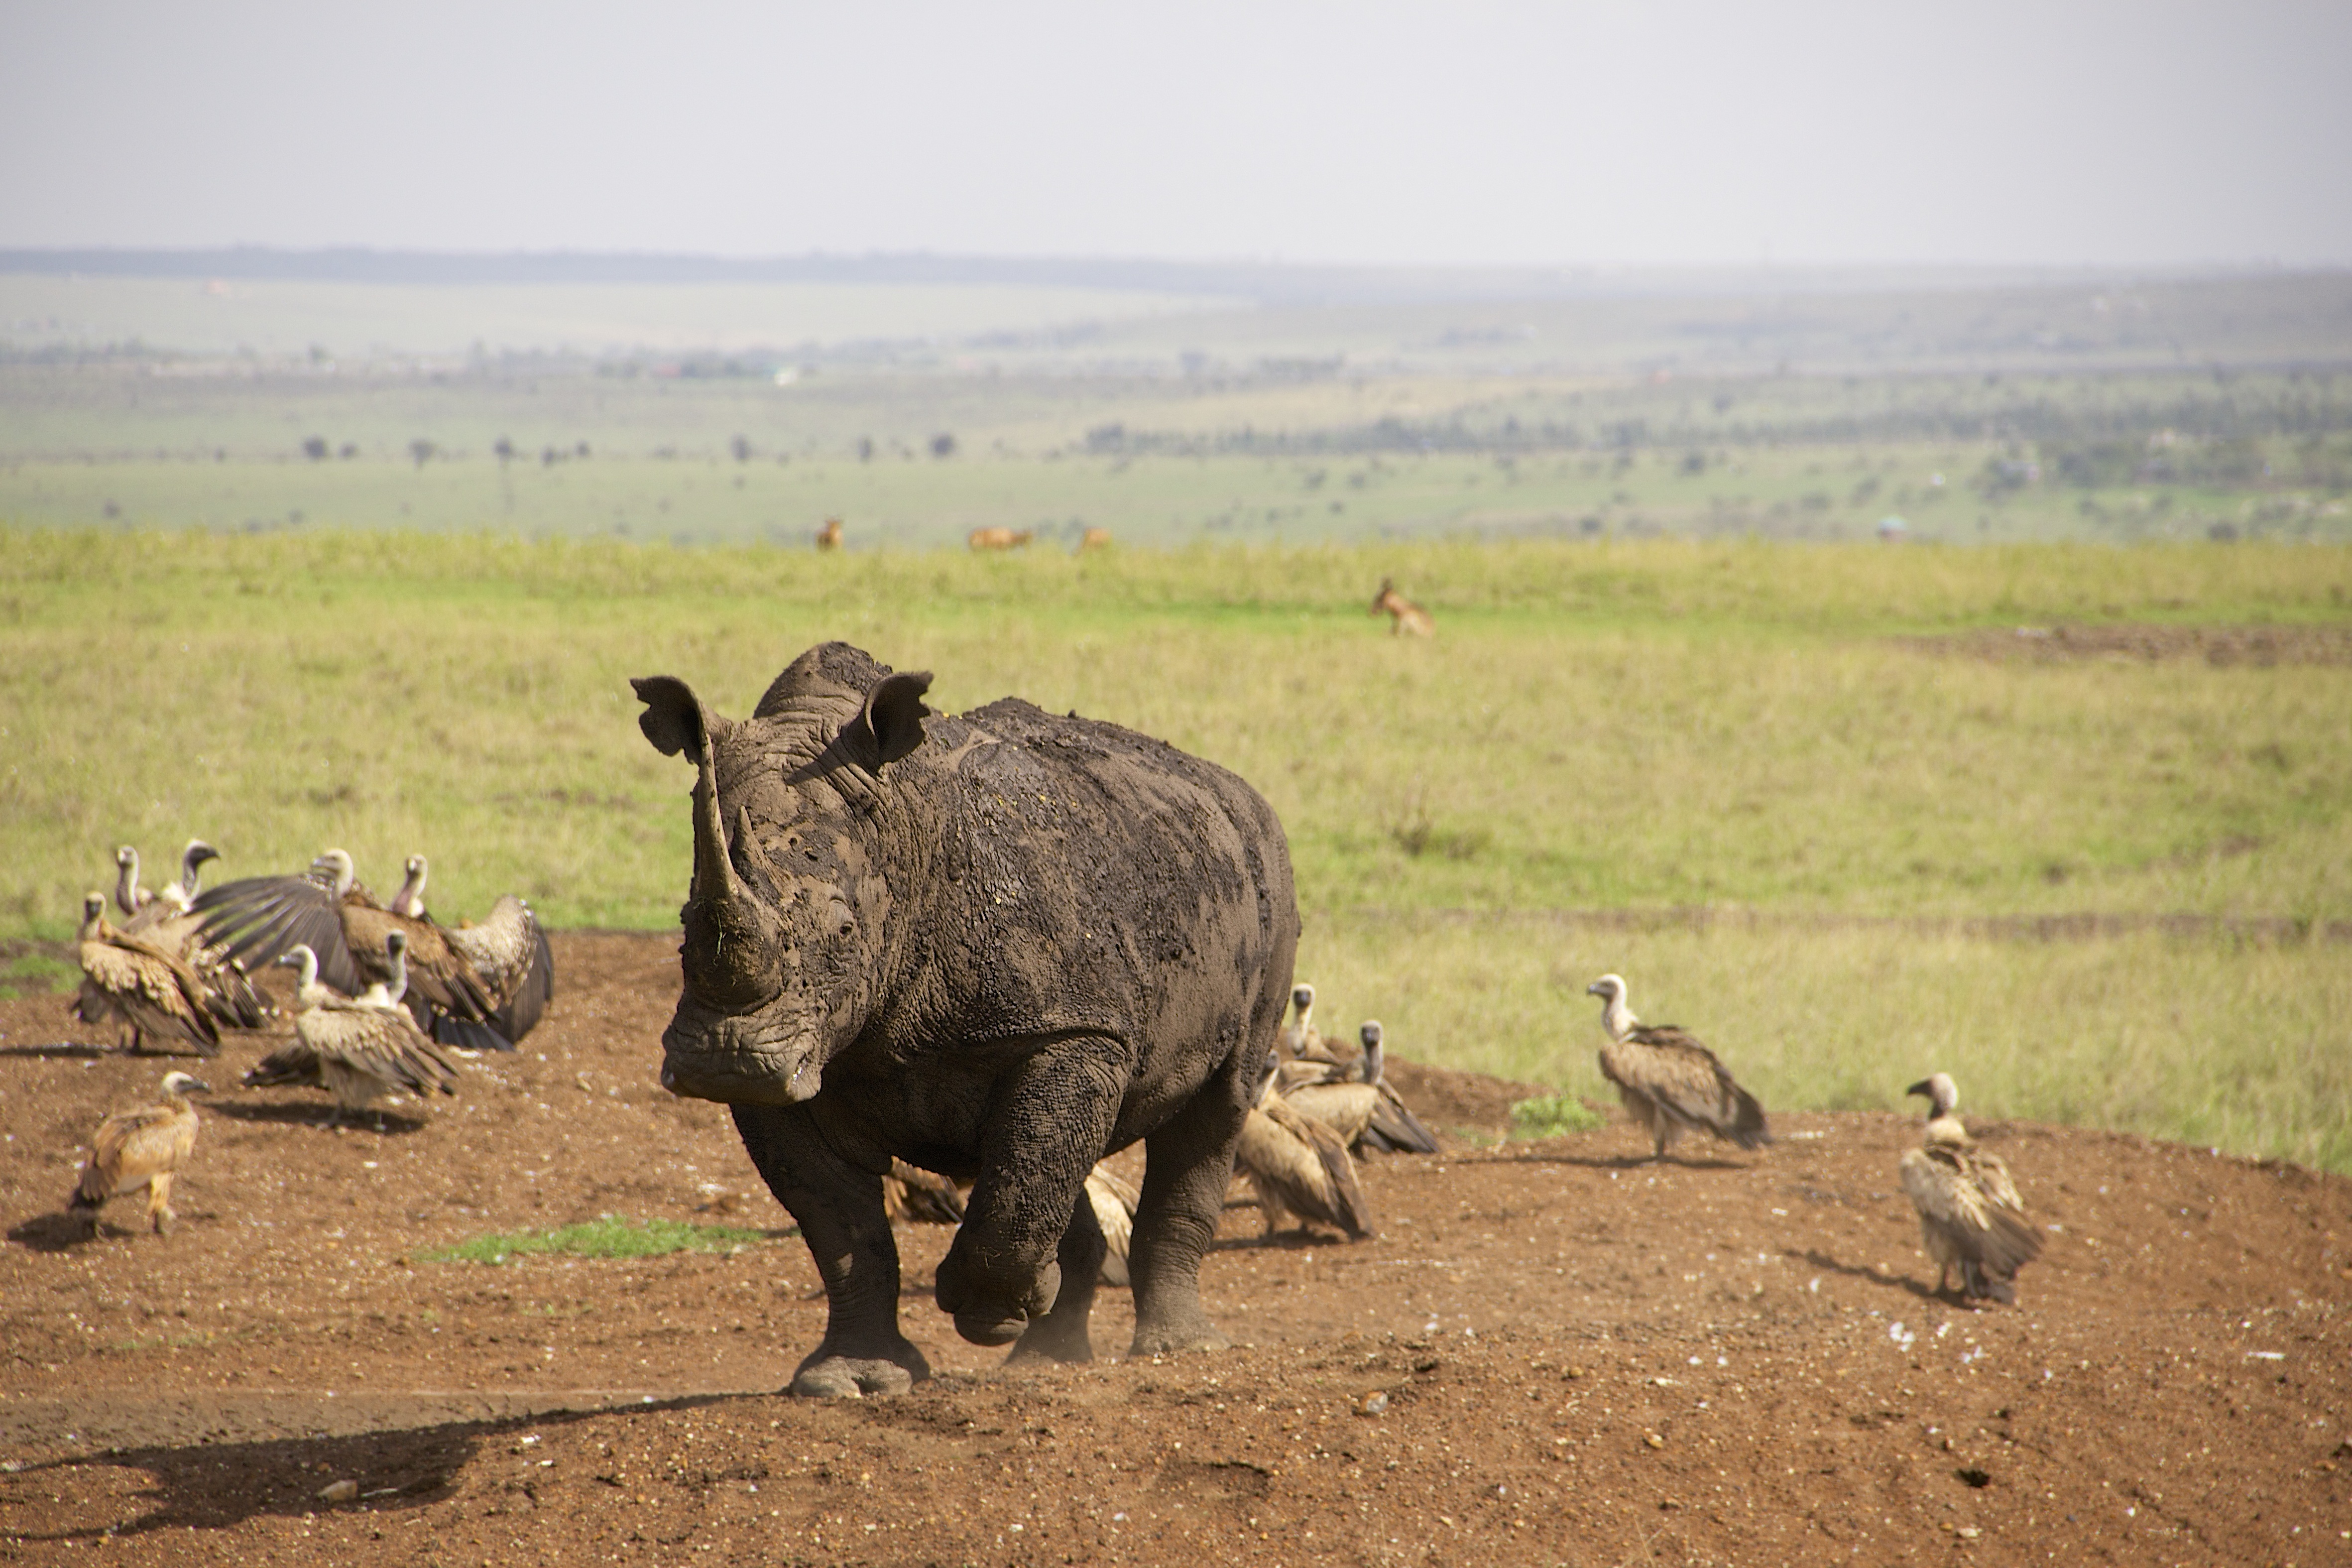
prairie, adventure, wildlife, herd, grazing, sheep, mammal, fauna, savanna, plain, rhino, grassland, safari, kenya, nairobi national park, cattle like mammal